Mining in Tajikistan

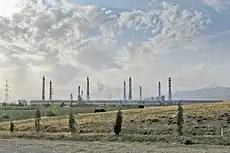
The TALCO plant in Tursunzade

The mining industry reached a notable level in the 9th–11th centuries, visible by ancient mining openings and metallurgical operations. These are evident in the Karamazar Mountains' Mansura mine, in the Kondara Ore Gorge, the Koninukra Silver Mine, Pamir, Darvaza, Kukhilal, and the Lyadzhvardara Lazurite Gorge. The archaeologist Mikhail Evgenievich Masson explored early mining sites in the eastern Tajikistan mountains.